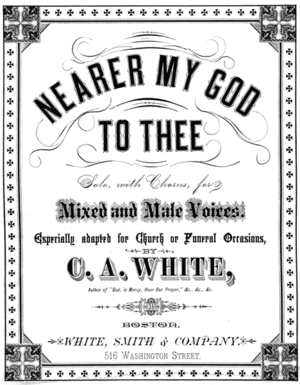
L'orchestre du Titanic est un orchestre composé de huit musiciens, chargé de jouer à bord du paquebot transatlantique Titanic lors de sa traversée inaugurale en avril 1912. Dirigé par Wallace Hartley, qui en a supervisé la formation, il comprend également Theodore Brailey, John Hume, Percy Taylor, Frederick Clarke, John Woodward, Roger Bricoux et Georges Krins. Tous sont britanniques à l'exception des deux derniers et ont joué pour de prestigieux orchestres, sur terre et mer. Ils sont engagés par la Black Talent Agency, qui dispose, en dépit de nombreuses polémiques, du monopole des orchestres de paquebots.
Plus près de toi, mon Dieu, dont le titre original en anglais est Nearer, My God, to Thee, est un choral chrétien du XIXᵉ siècle, écrit par la poétesse britannique Sarah Flower Adams sur une musique de l'Américain Lowell Mason.